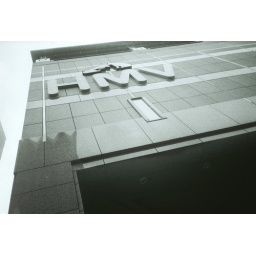
Taken with Olympus XA2 and Neopan SS iso100 black and white film. Scan and resample in CS2 and adjusted Levels, Curve.